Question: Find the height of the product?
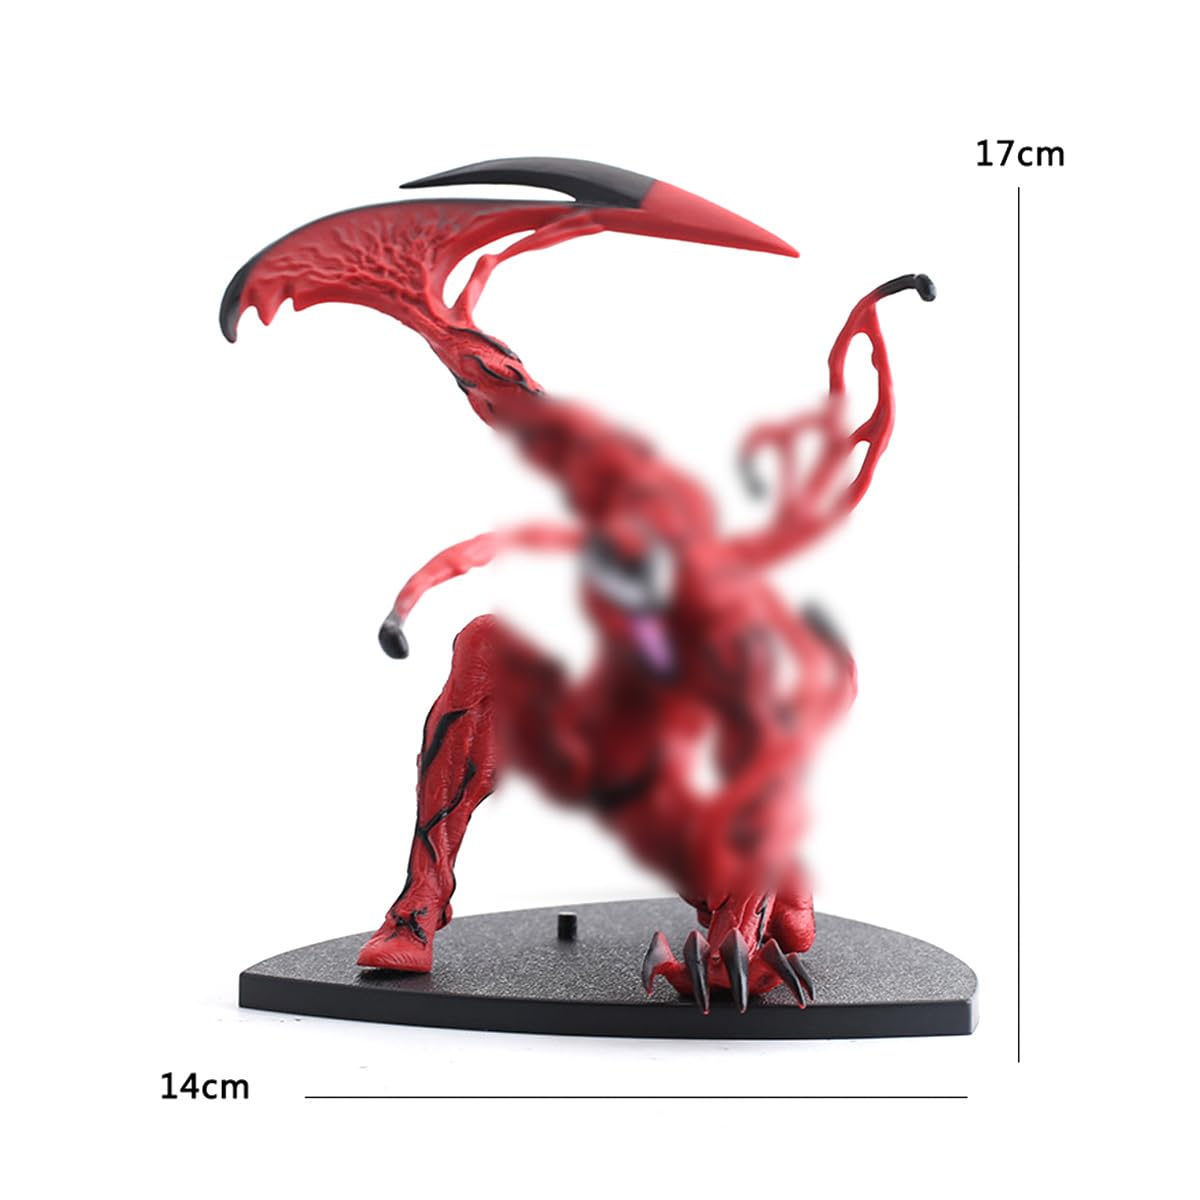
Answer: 17.0 centimetre